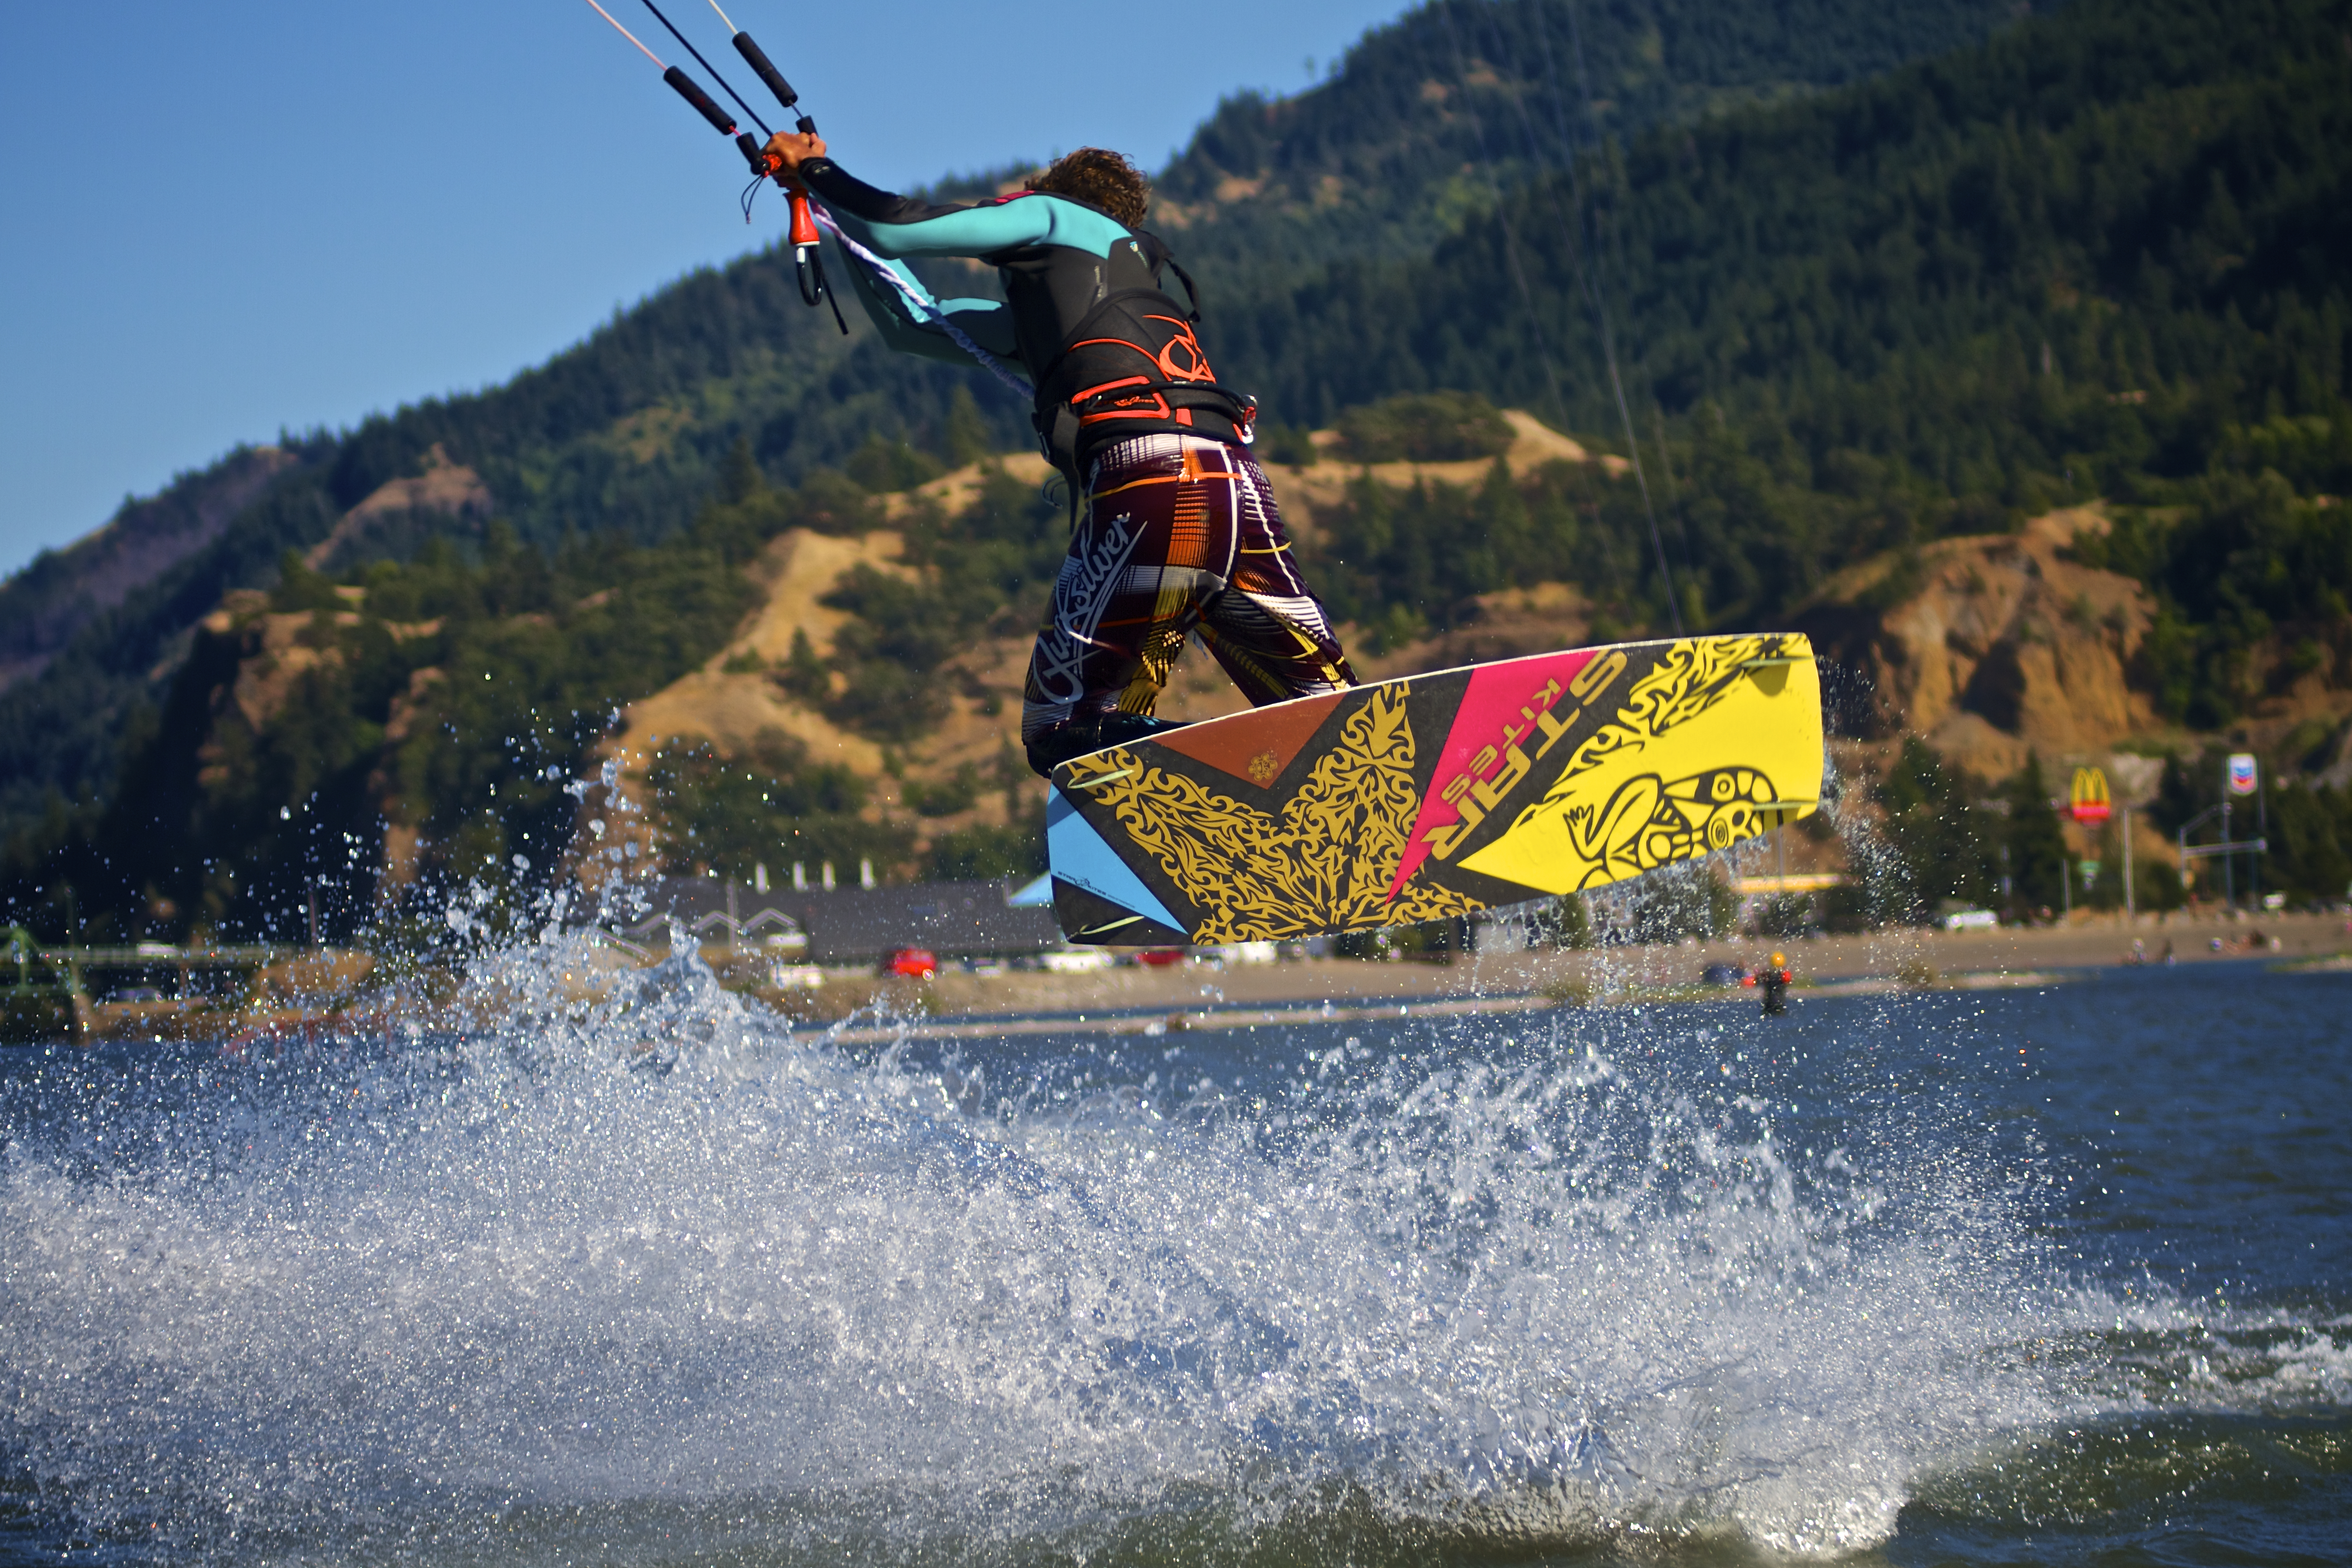
flying, jumping, canon, usa, colorful, extreme, extreme sport, wakeboarding, 2012, sports, cool, august, oregon, kiteboarding, sporting, hoodriver, kiting, tricks, water sport, summer2012, canoneos7d, waterskiing, atmosphere of earth, boardsport, surface water sports, towed water sport